Batuan, Bali

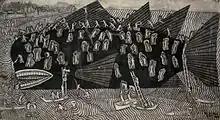
A Batuan painting by Ida Bagus Rai

Balinese art forms are primarily classified under three major categories of which Batuan Style (distinct from the Ubud Style) which originated in Batuan is one style which has absorbed the traditional art form to the present dynamic art styles; the other two Bali art styles are the Ubud style of Ubed and the Sanur style which have been further supplemented by a "Young Artists" style of 1960s of Penestanan (the artists village) origin influenced by the Dutch artists. In the Batuan style of painting, the emphasis is adoption of sombre colour, generally in black and white with preponderance of mystic Balinese religious ethos related to sorcery and witchcraft. They are also famous for the miniature painting with great attention paid to detailing. The artists have an eye for detail as they paint with great patience. Vegetation is drawn in a stylised format, but each leaf is painted and shaded. The patterns, even in batik sarongs, have the minor figures drawn very carefully. Even the open space is filled with pulsating marks. Scenes emerge from the canvas and retreat into the vegetation such as a dog fight, a love affair, a group of gamblers, all shown in a corner of the canvas.